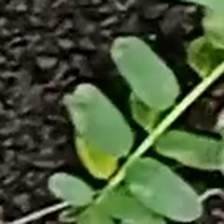
Weed species: Graceful_Sandmart_(Euphorbia hypericifolia)